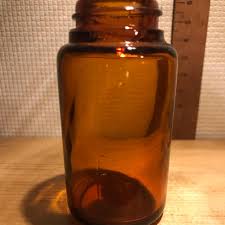
Label: glass